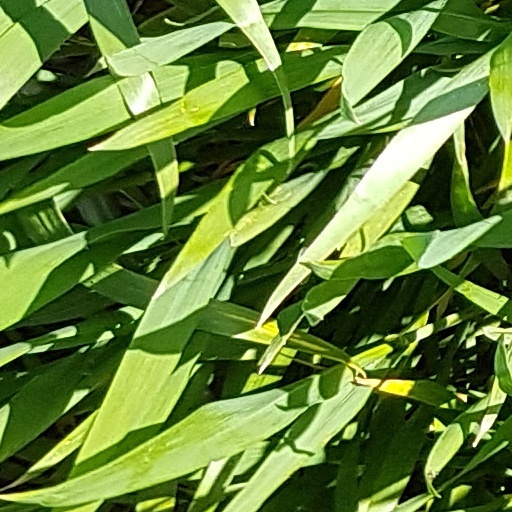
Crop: wheat